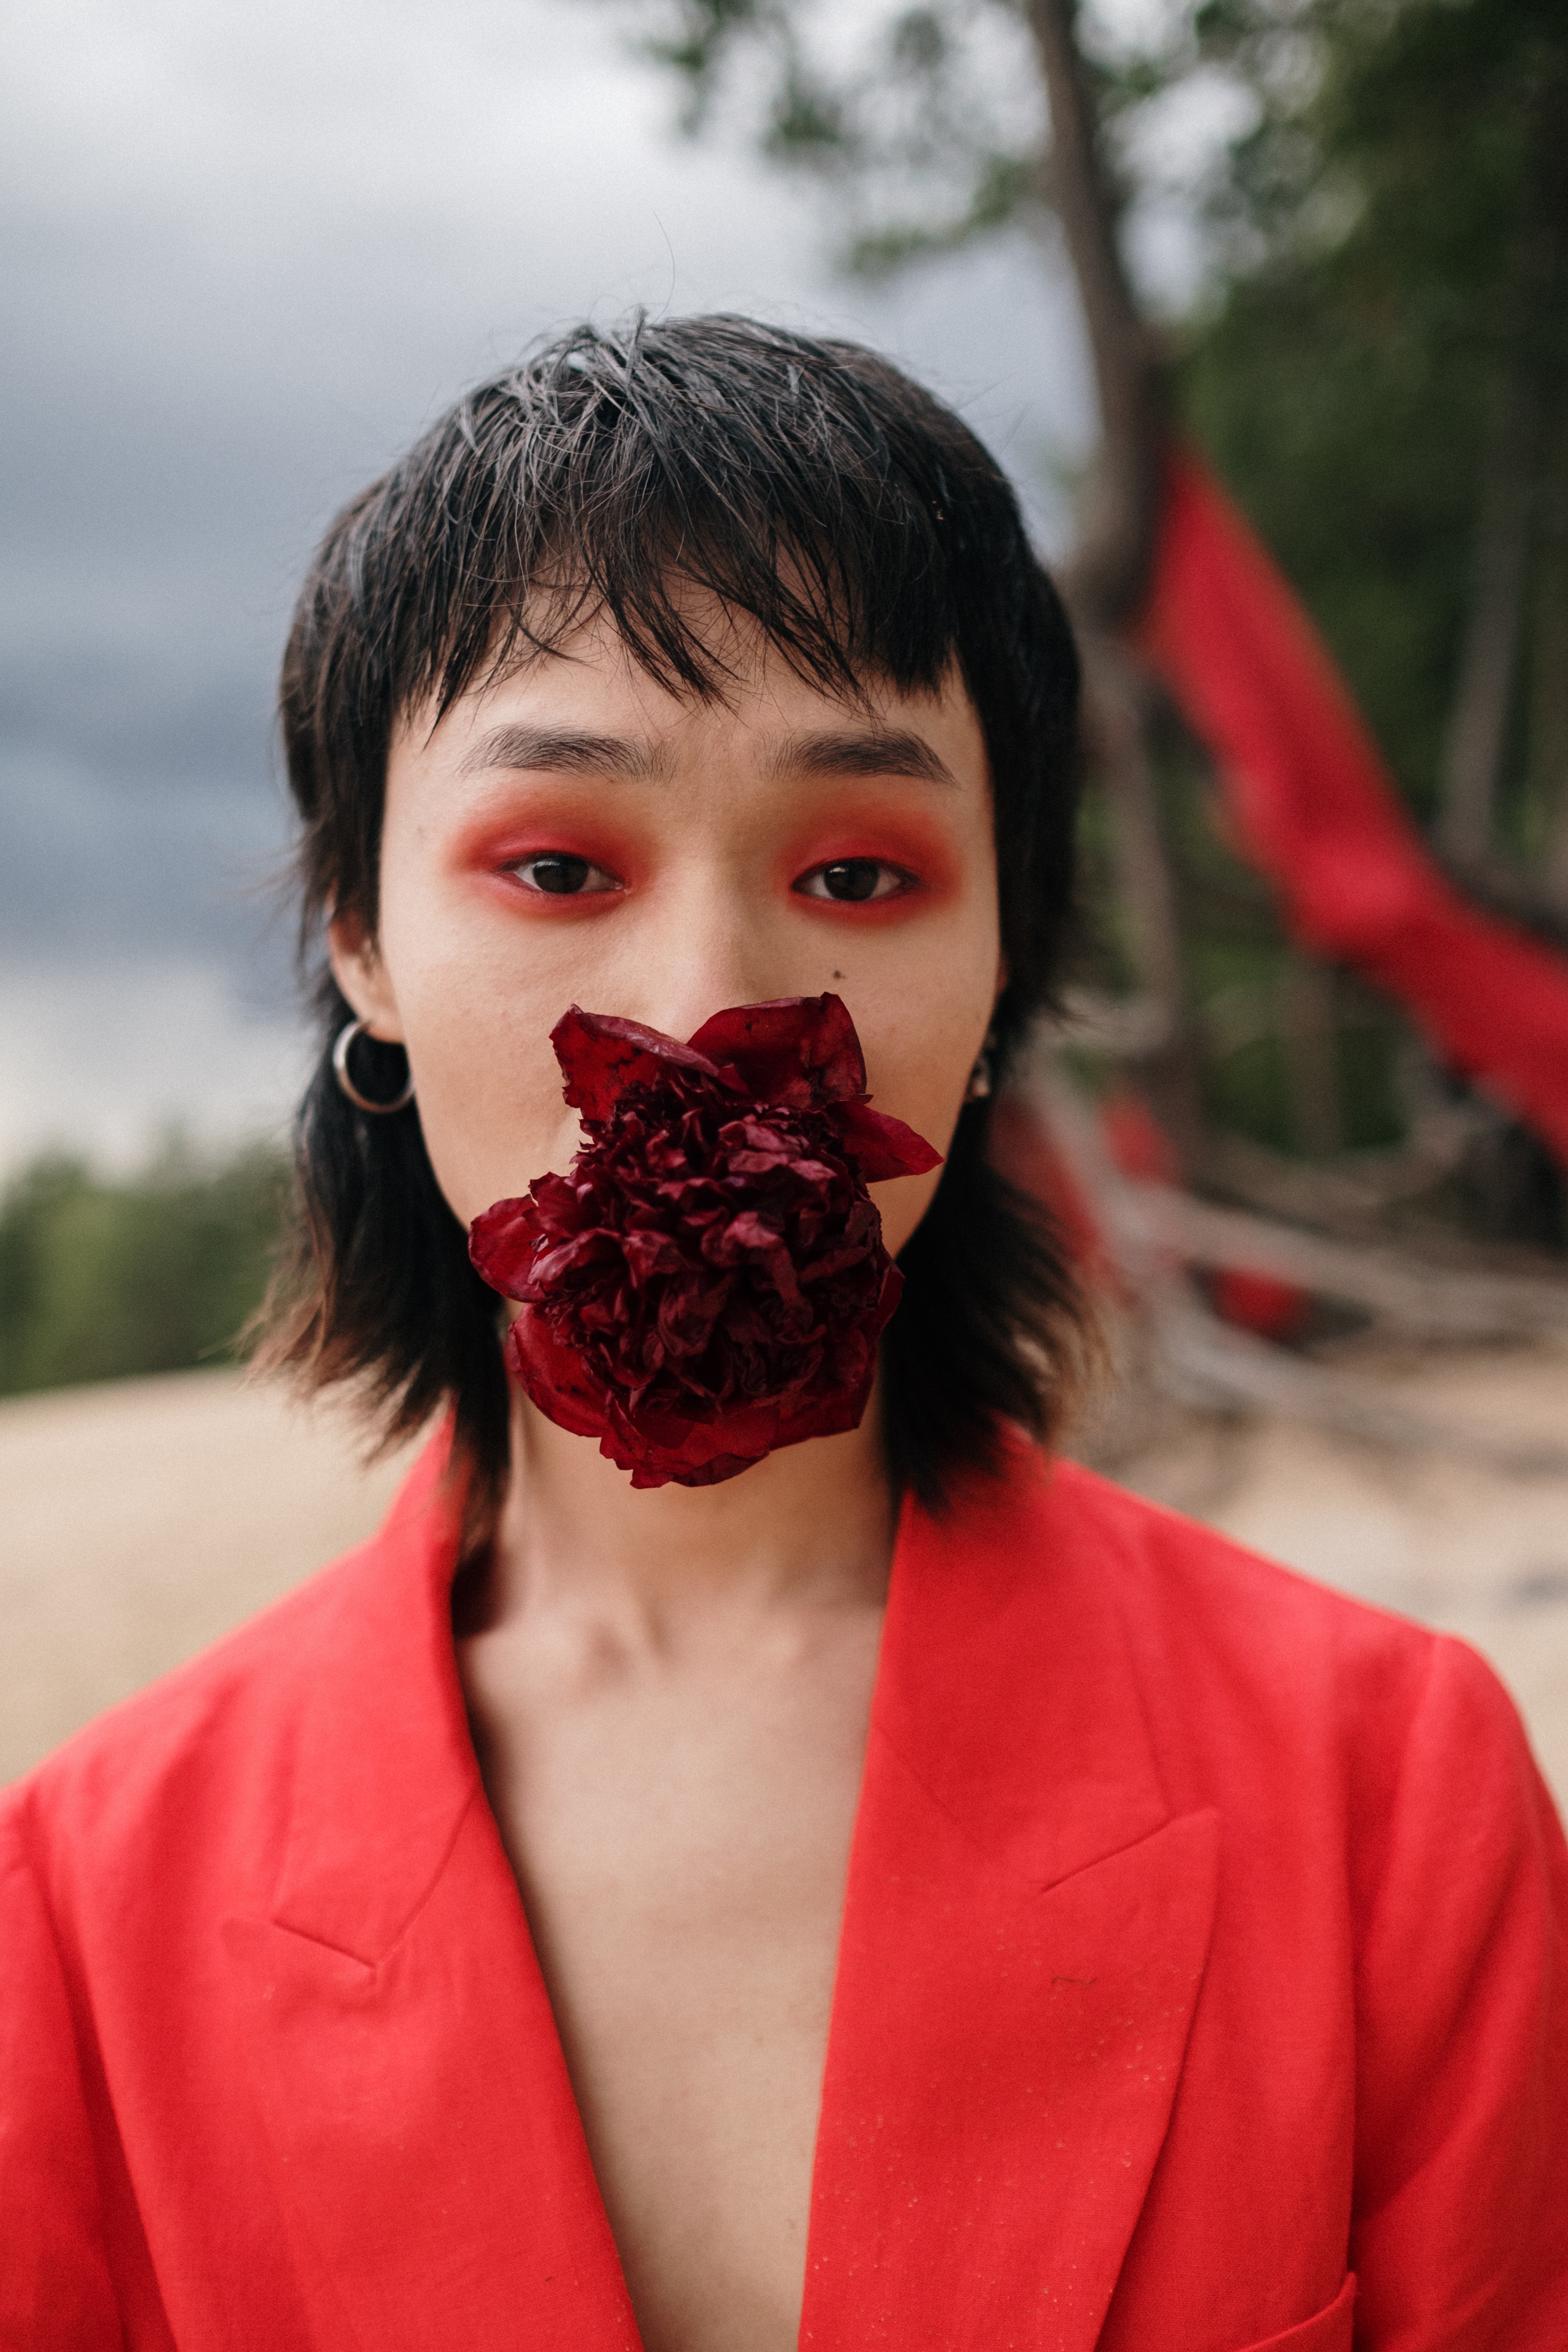
woman, forehead, mouth, jaw, neck, sleeve, zombie, No expression, fun, event, throat, facial hair, sky, carmine, flesh, cloud, tradition, fictional character, paint, performing arts, service, portrait photography, pattern, costume, visual arts